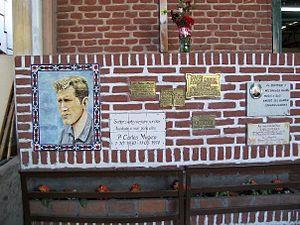
Carlos Mugica était un curé argentin, jésuite proche du Mouvement des prêtres pour le Tiers-monde, assassiné le 11 mai 1974 par la Triple A, un escadron de la mort dirigé en sous-main par le ministre d'Isabel Perón, José López Rega. Mugica travaillait dans un bidonville, la Villa 31, à Buenos Aires, qui prit également son nom en tant qu'appellation populaire. Dans la lignée du mouvement des prêtres-ouvriers, il fonda la paroisse du Christ ouvrier.